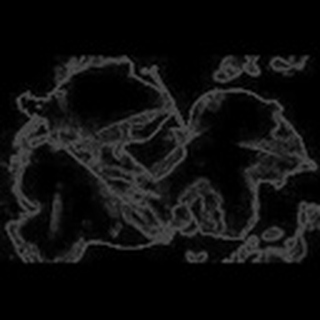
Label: cotton_target_spot